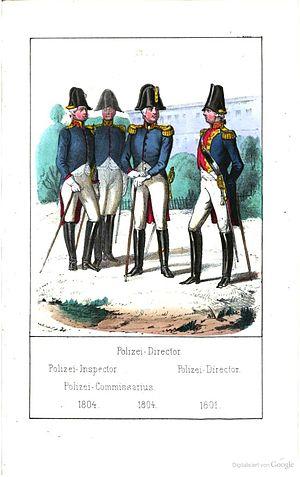
Karl Justus Gruner, à partir de 1815 von Gruner est un conseiller d'État secret et homme d'État prussien et opposant à Napoléon.
La préfecture de police de Berlin ne porte pas le nom de préfecture de police, et n'a rien à voir avec le modèle français où le Préfet de police est un fonctionnaire rattaché au ministre de l'Intérieur national et pas à la ville de Paris. La direction de la police de Berlin est un service de police du royaume de Prusse puis de l'Allemagne, créé en 1809 pour assurer la sécurité de la capitale. De 1949 à 1991, elle est partagée entre l'Allemagne de l'Est et l'Allemagne de l'Ouest. Elle dépend aujourd'hui de l'autorité sénatoriale à l'Intérieur et aux sports du Land de Berlin.